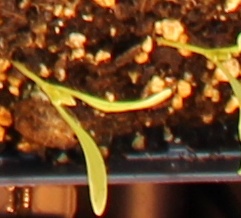
Label: Sugar beet